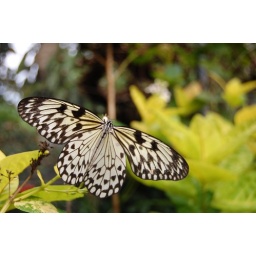
A butterfly i spotted while walking around the resort/ farm of some relative of mine in Bataan. Haha